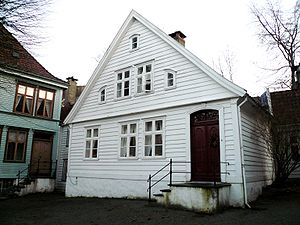
Dorothe Engelbretsdatter / Liv
Dorothe Engelbretsdatters hus.
Dorothe Engelbretsdatter var den første kendte kvindelige forfatter i Norge. Hun skrev salmer, lejlighedsdigte og rimbreve.